't Vliegend Hert

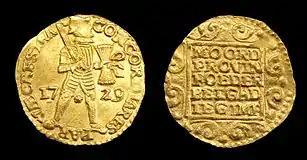
Utrecht gold ducat of 1729, retrieved from the "'t Vliegend Hert" shipwreck

t Vliegent Hart ("the Flying Heart"), also sometimes listed as 't Vliegent Hert, was an 18th-century East Indiaman or "mirror return ship" of the Dutch East India Company. "t Vliegend Hart" was built in 1729 in Middelburg for the Chamber of Zeeland. Her maiden voyage was in December 1730, departing from Fort Rammekens (Netherlands) to Batavia (now Jakarta, Indonesia), commanded by captain Abraham van der Hart.